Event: Nepal Earthquake
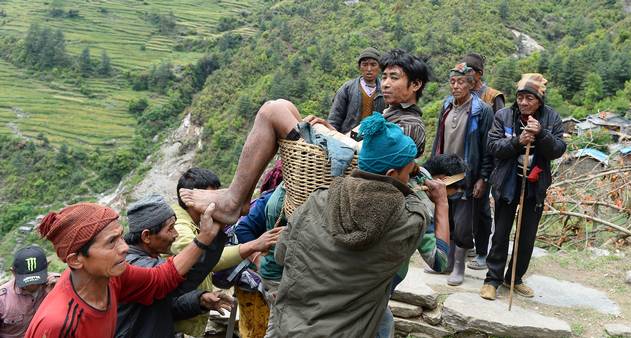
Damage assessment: no_damage